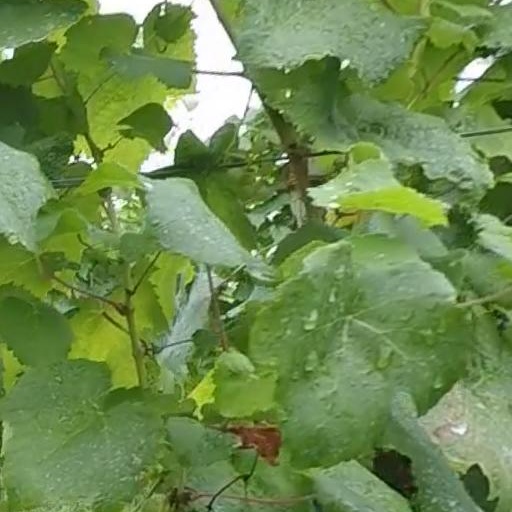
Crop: grape